Leica Camera

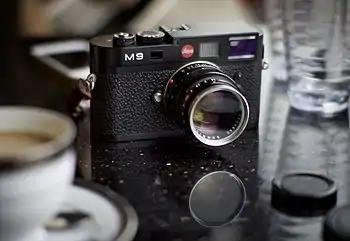
The Leica M9

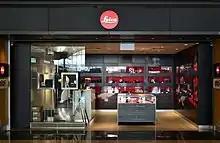
Leica store at Hong Kong International Airport, 2018

From the year 1907 to the 1950s, the buildings that formed Leica factory were built on Ernst Leitz Street in Wetzlar, and remained until 1986, when the factory was moved to the city of Solms. The Wetzlar factory was located on the opposite side of the administrative building of 1957 and formed a special urban architecture; it is upstream from the slope of Kalsmunt and forms a structurally attractive graduation from the skyscrapers to the ruins of Kalsmunt Castle.